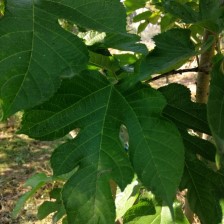
Variety: RedKing